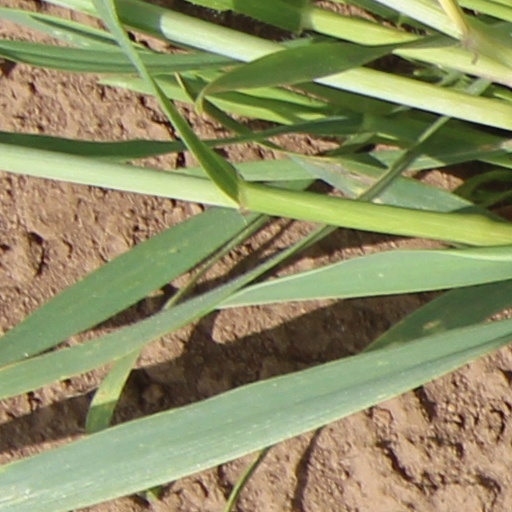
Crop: wheat